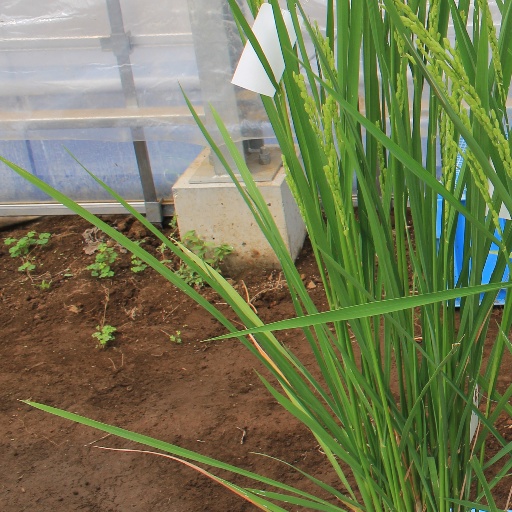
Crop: rice